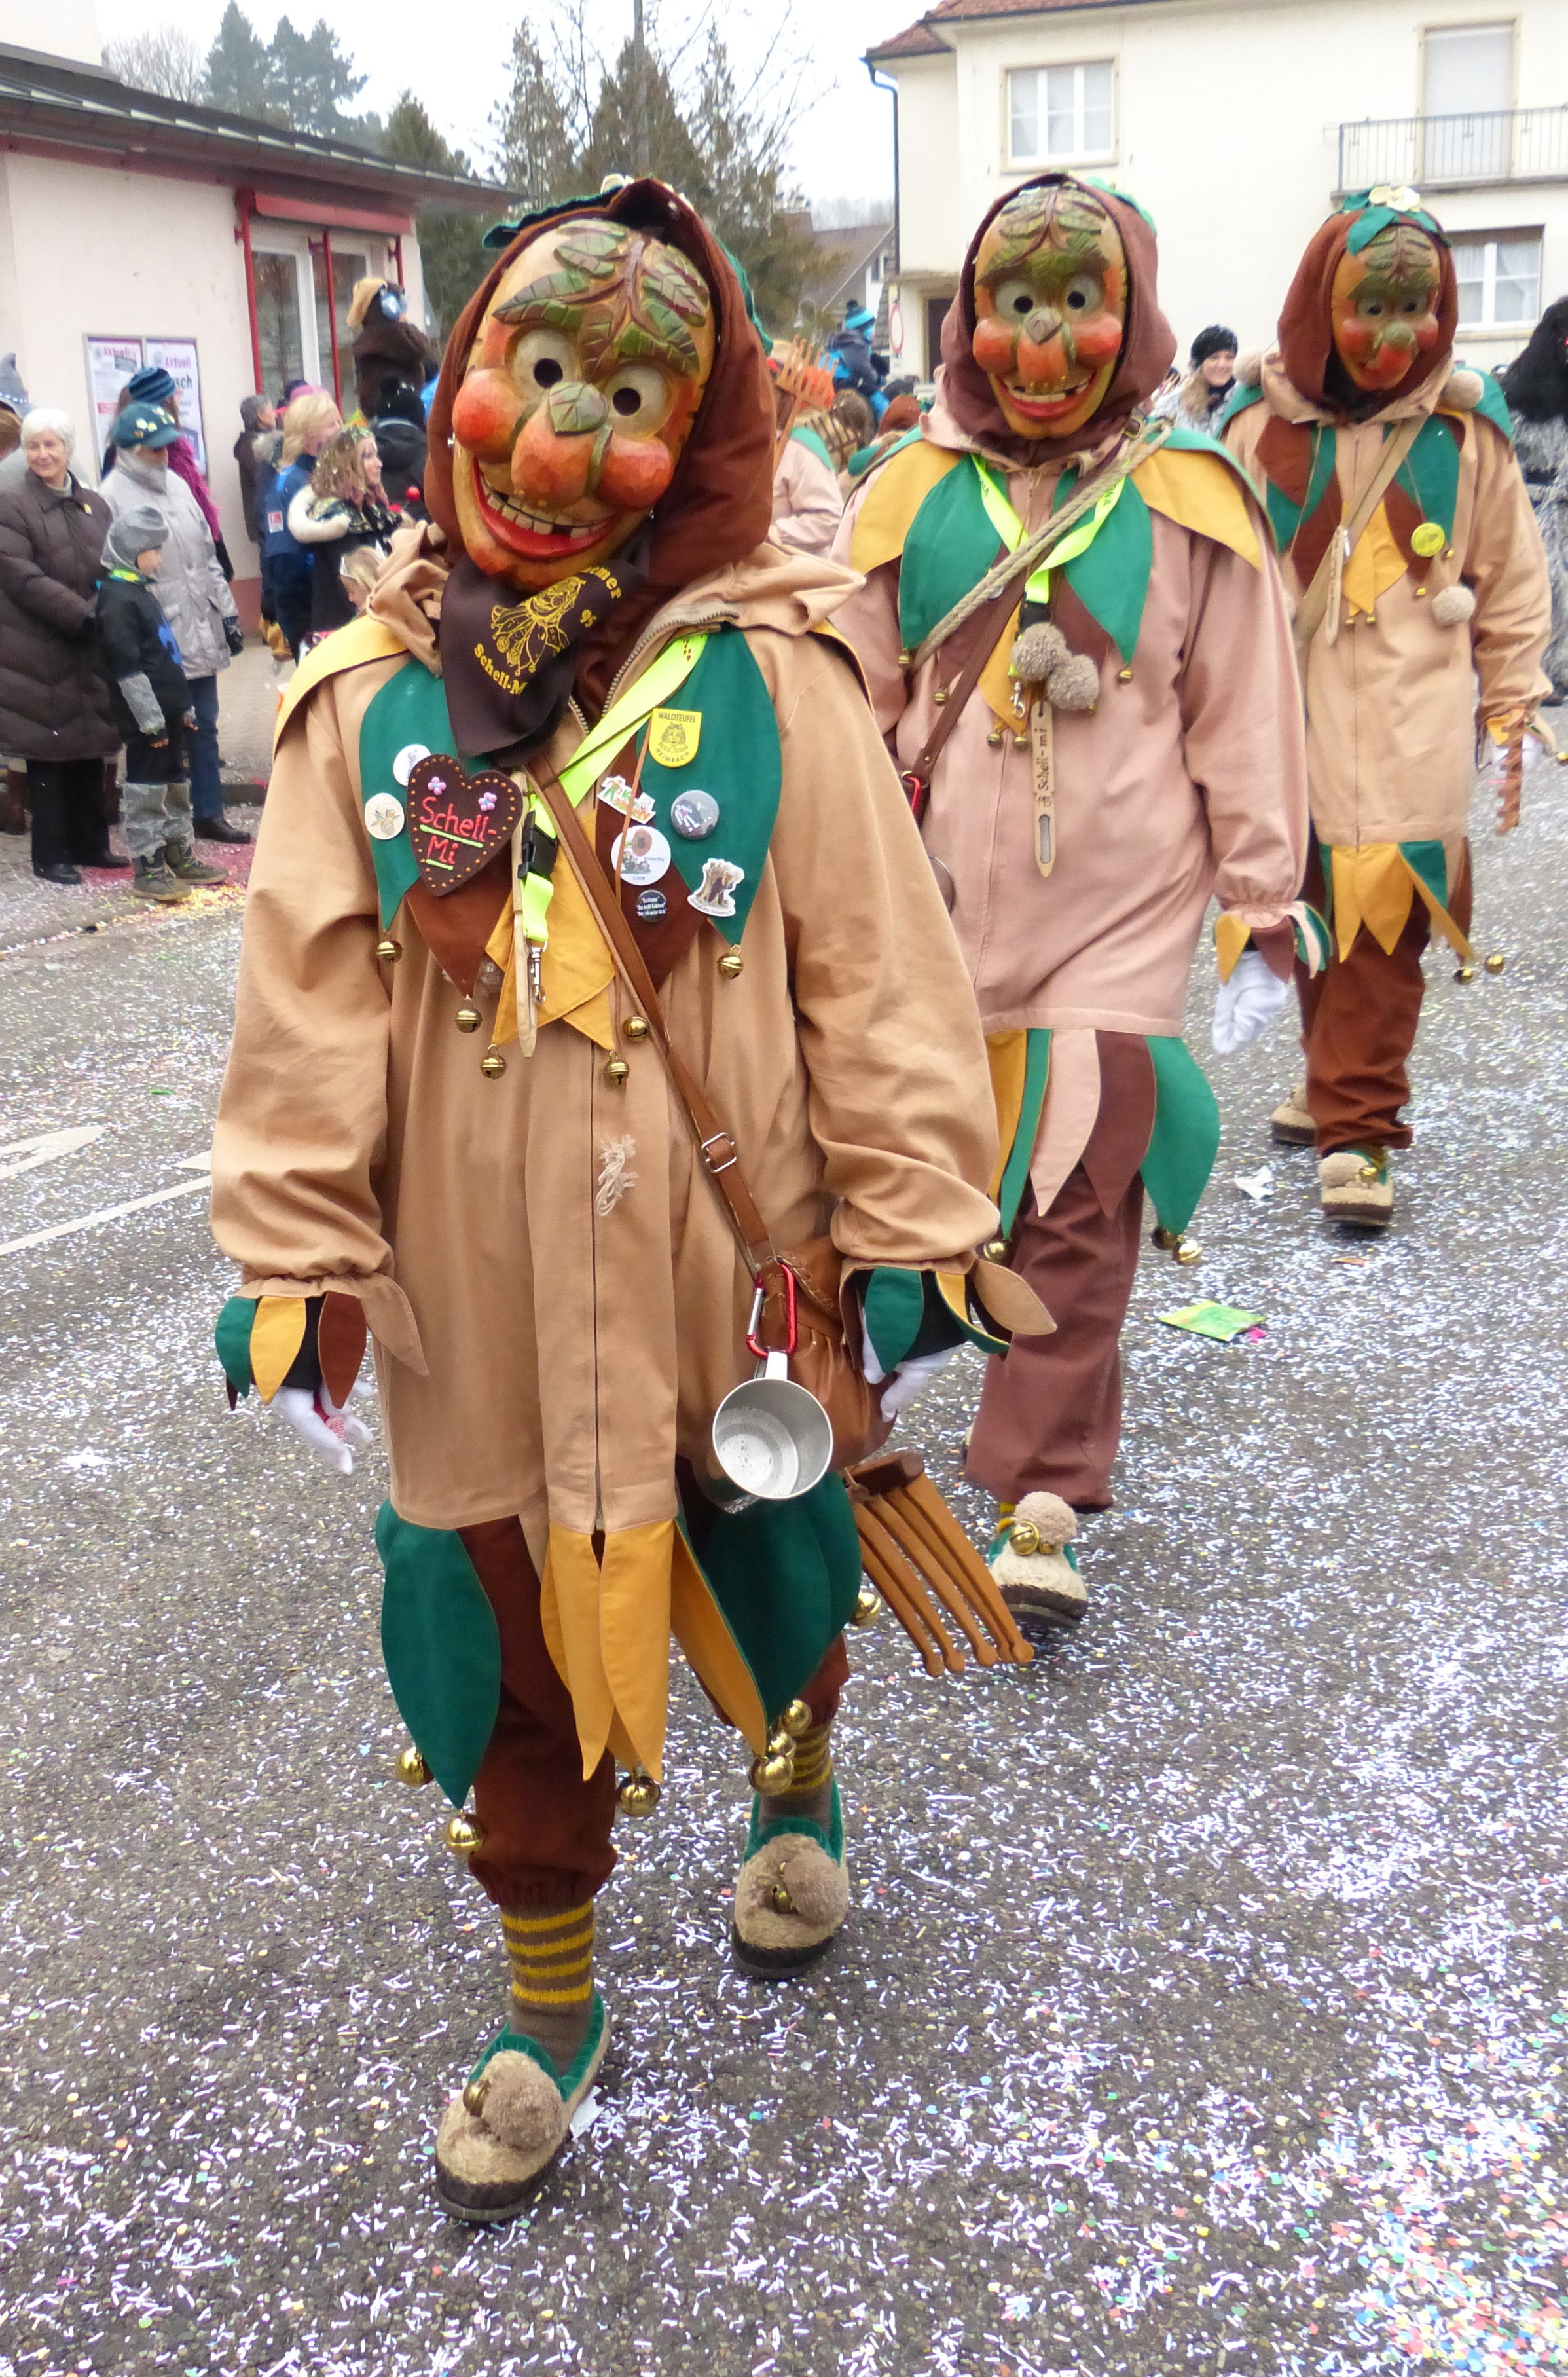
carnival, clothing, festival, costume, guild group, strassenfasnet, wooden mask, shrove monday